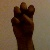
The image shows a hand gesture representing the letter 'E' in Indian Sign Language.